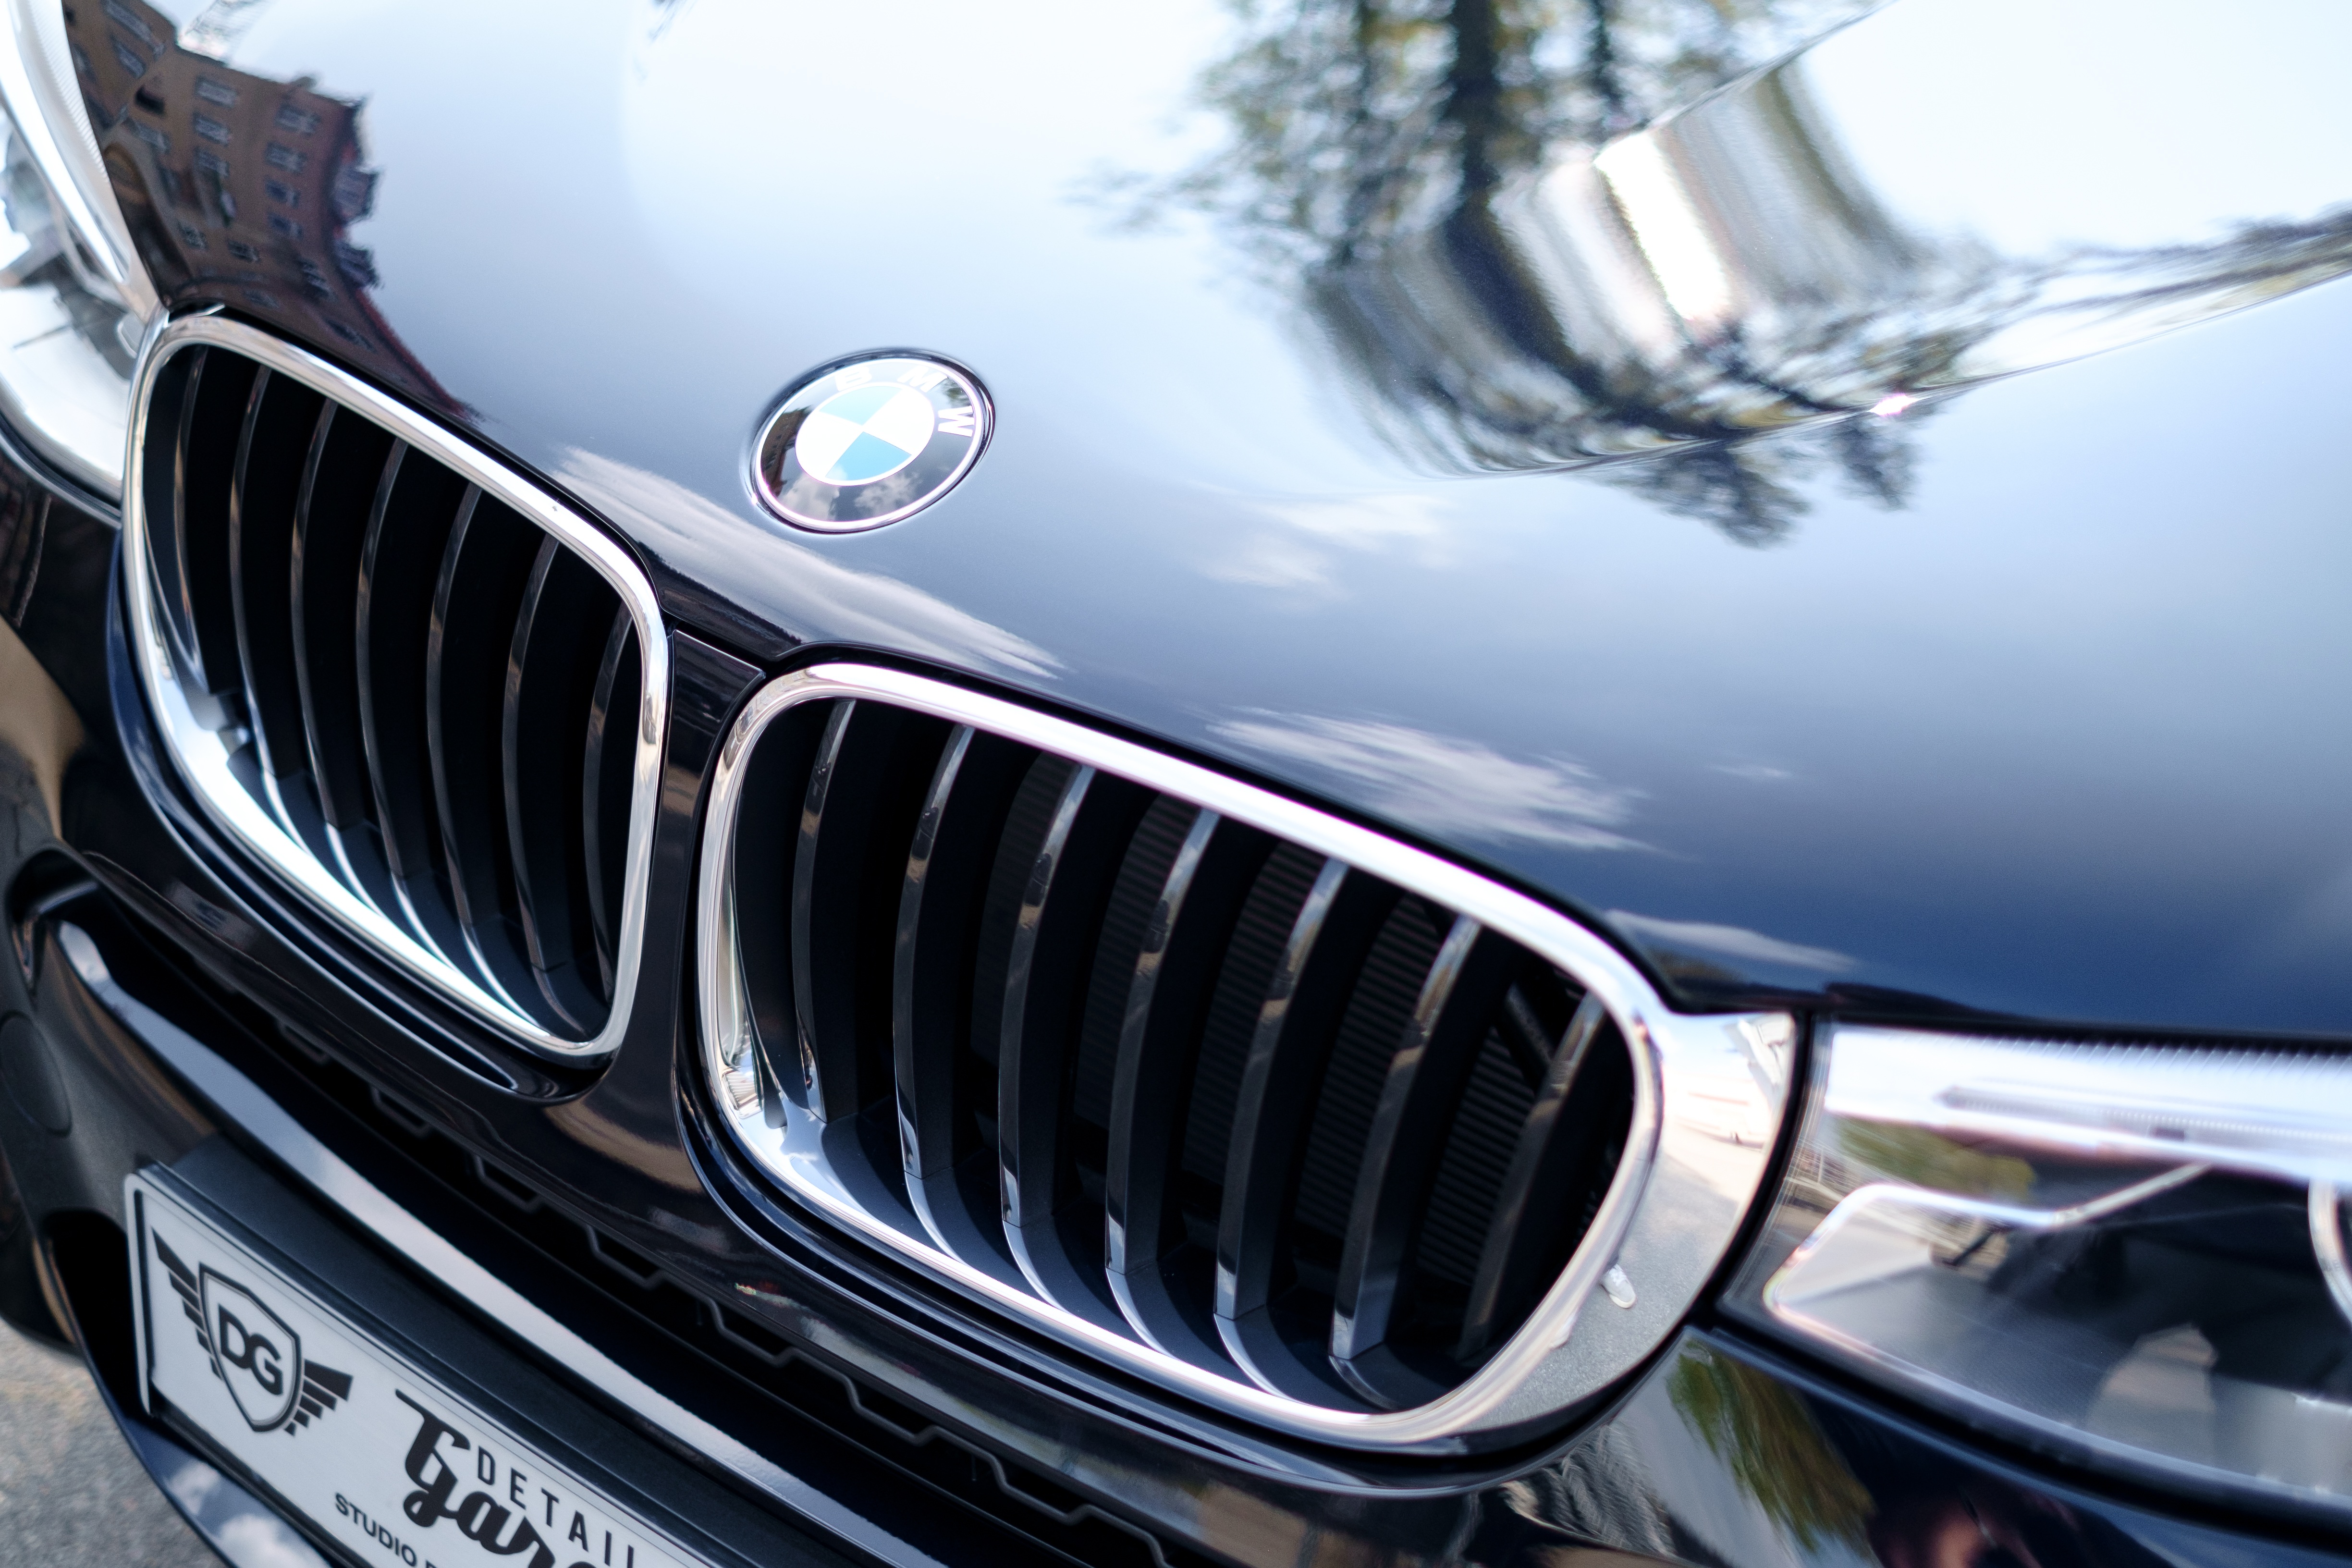
water, technology, road, sport, car, wheel, automobile, transportation, transport, model, vehicle, show, drive, washing, clean, wash, auto, machine, speed, modern, grille, automotive, bumper, power, luxury, design, motor, new, style, mercedes, bmw, cleaning, service, carwash, benz, slk, hygiene, car wash, land vehicle, automobile make, automotive exterior, automotive design, luxury vehicle, executive car, sports sedan, personal luxury car, crossover suv, bmw 3 series gran turismo, bmw x5, bmw x5 e53, bmw 7 series, bmw x1, bmw x3, x3